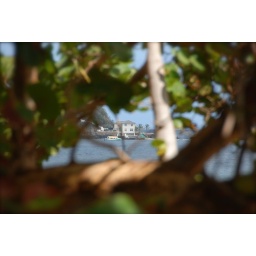
Ian Fleming lived and wrote in this house on a private island just a telephoto from our hotel balcony